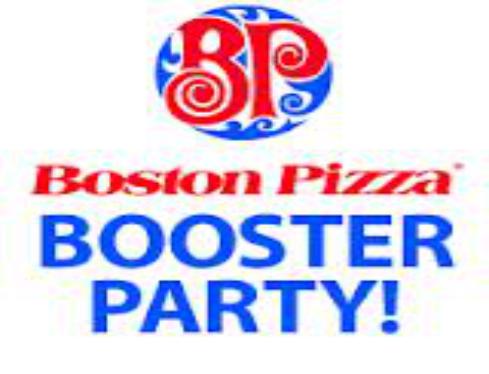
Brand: Boston Pizza
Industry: Food